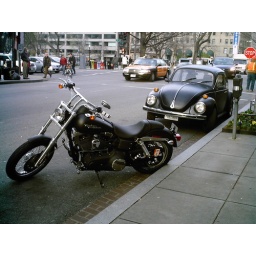
spotted this bike and classic vdub parked together on the street in DC, both murdered out